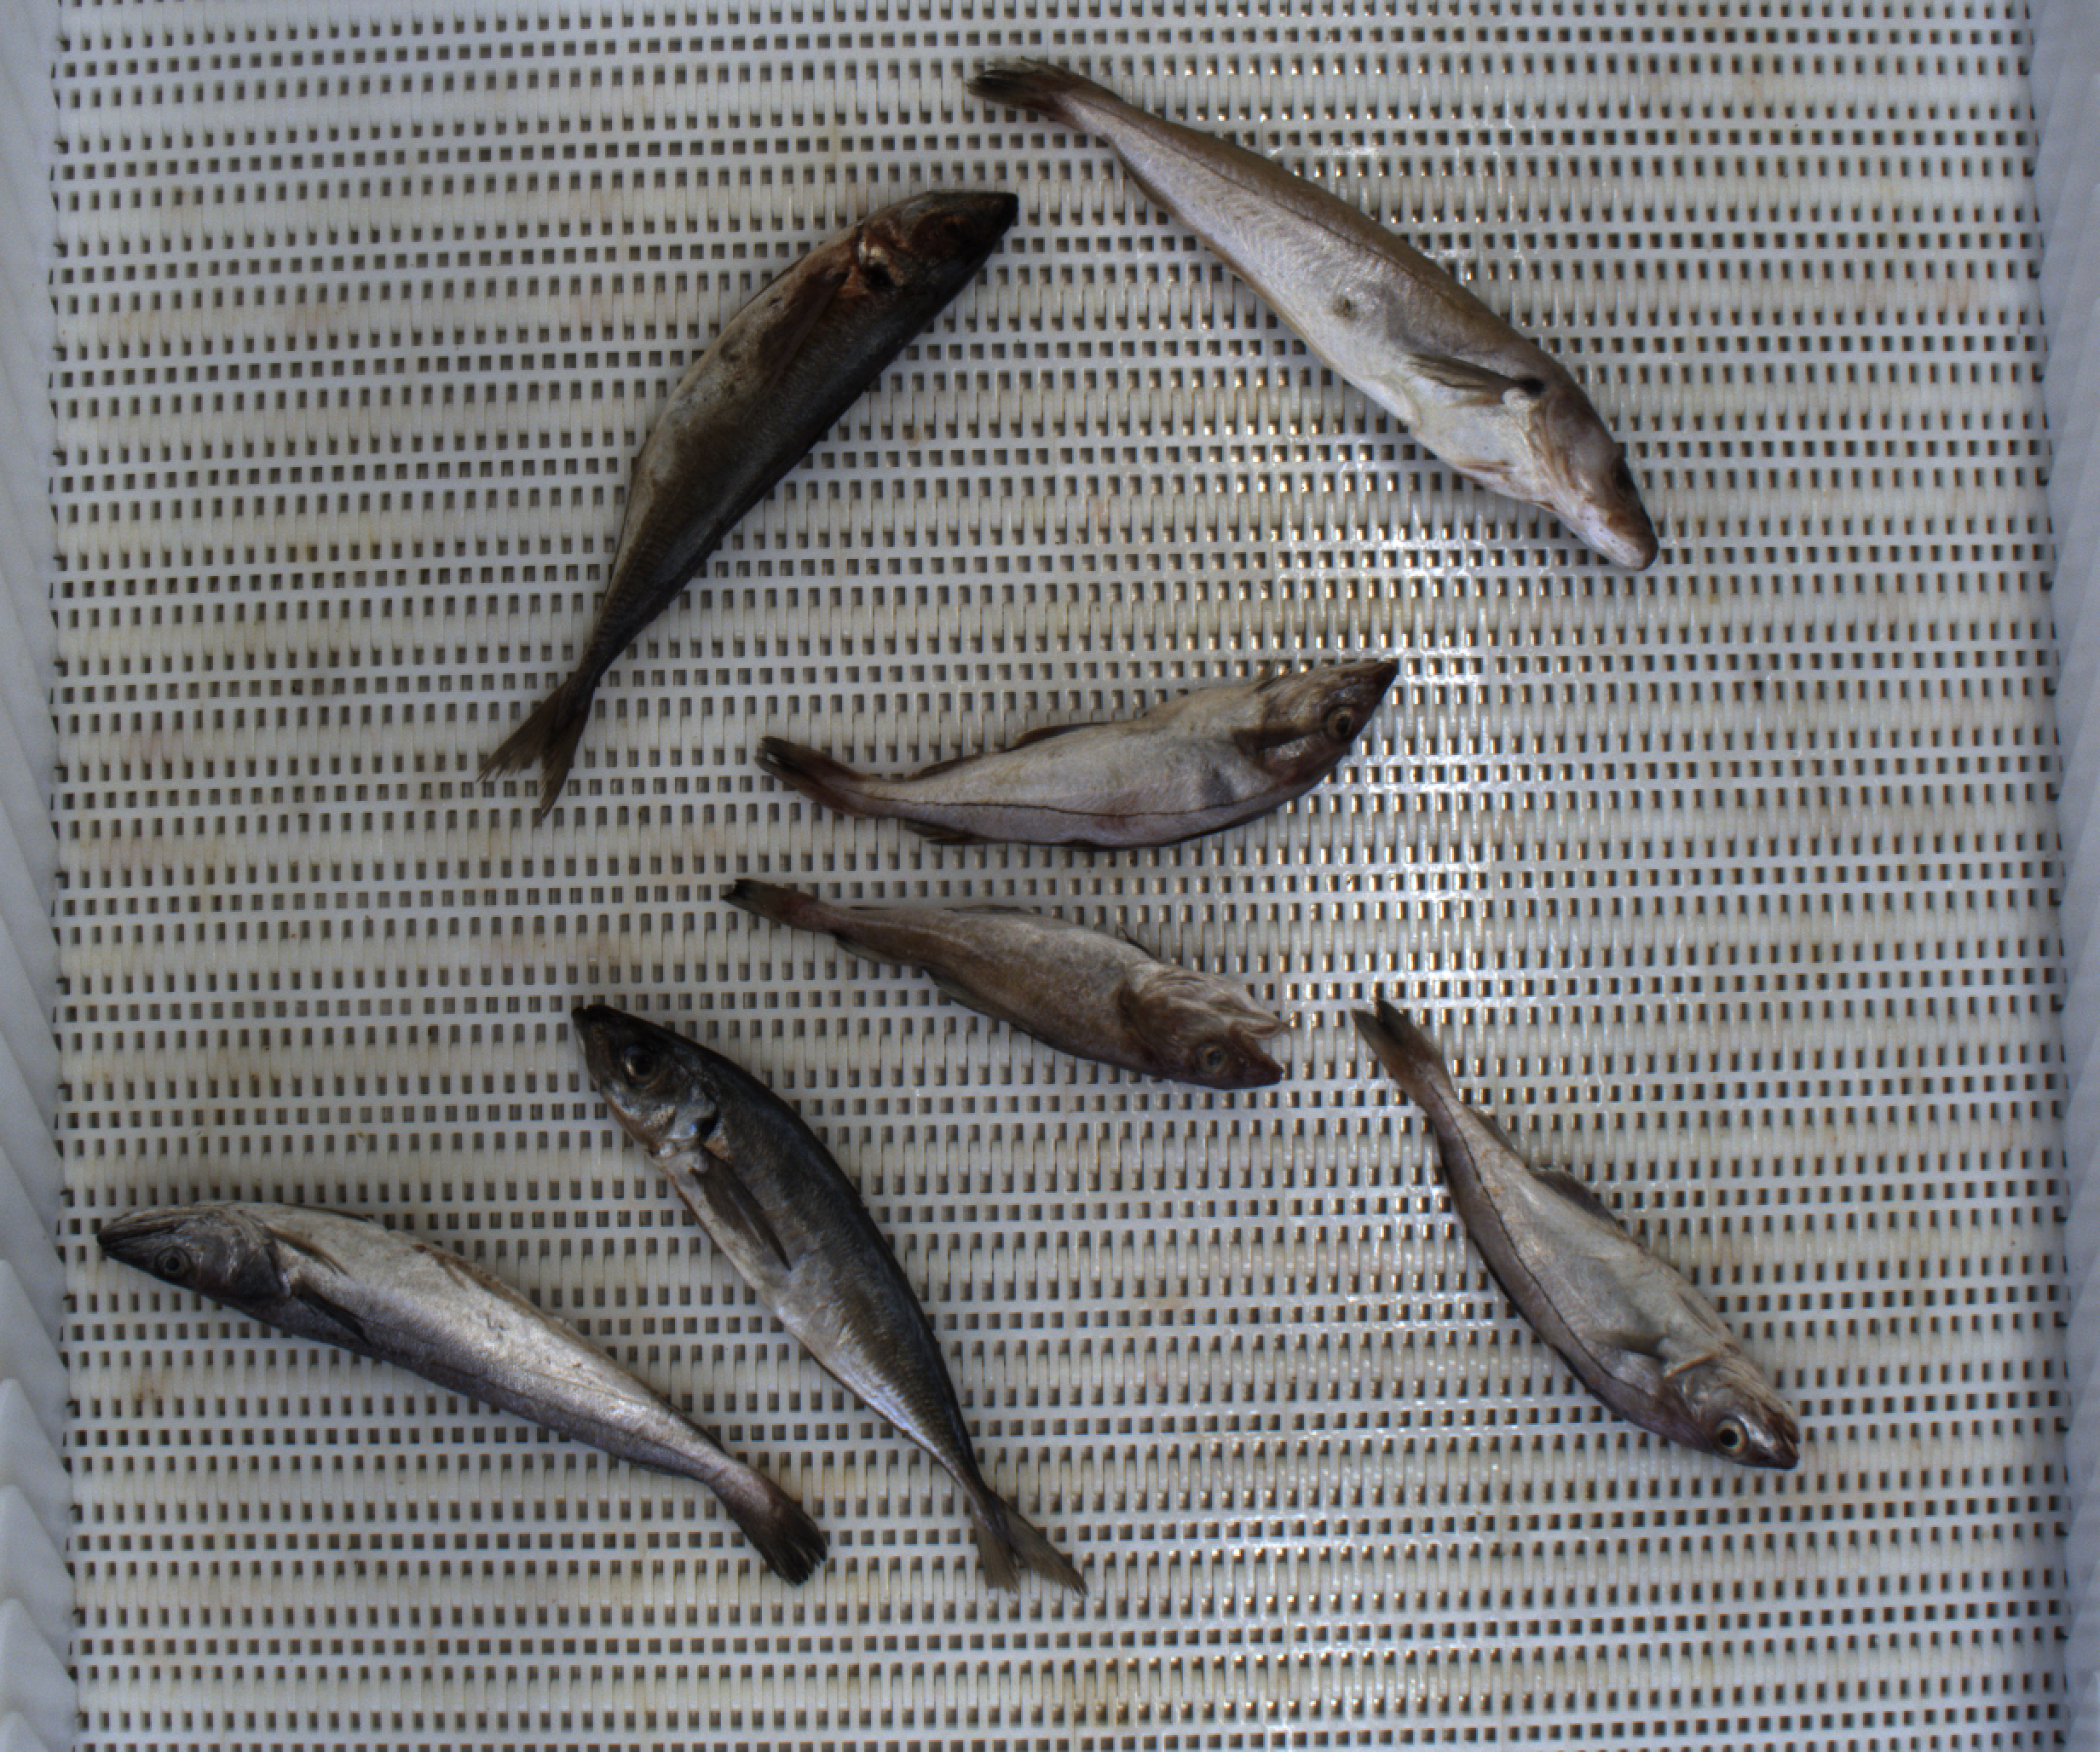
Total fish: 7
Cod: 1
Haddock: 2
Whiting: 1
Hake: 1
Horse mackerel: 2
Saithe: 0
Other: 0